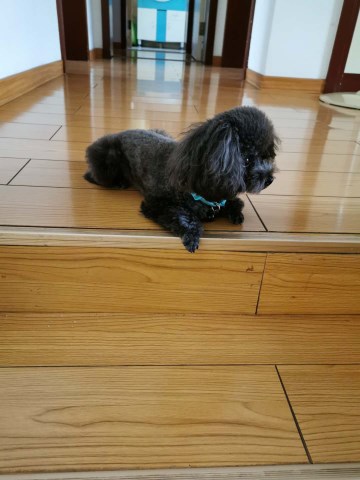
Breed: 2925-n000114-toy_poodle